Perugia

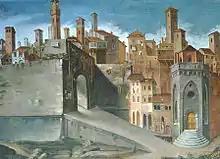
Perugia in 1454

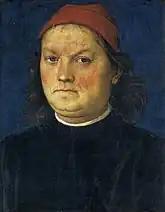
Pietro Perugino, "self-portrait"

During the period 1438–1479, the Baglioni family held a covert lordship over Perugia, which was not characterized by complete control of civic powers. Braccio I Baglioni, leveraging his position as captain of the militias of the Holy See and being the nephew of Braccio da Montone, the previous Lord of the City, exerted an influence over Perugia that quickly established its supremacy. During those years, the Umbrian center experienced a period of flourishing growth as the Baglioni implemented a policy of expansion and beautification of the city, including the construction of new roads and palaces.